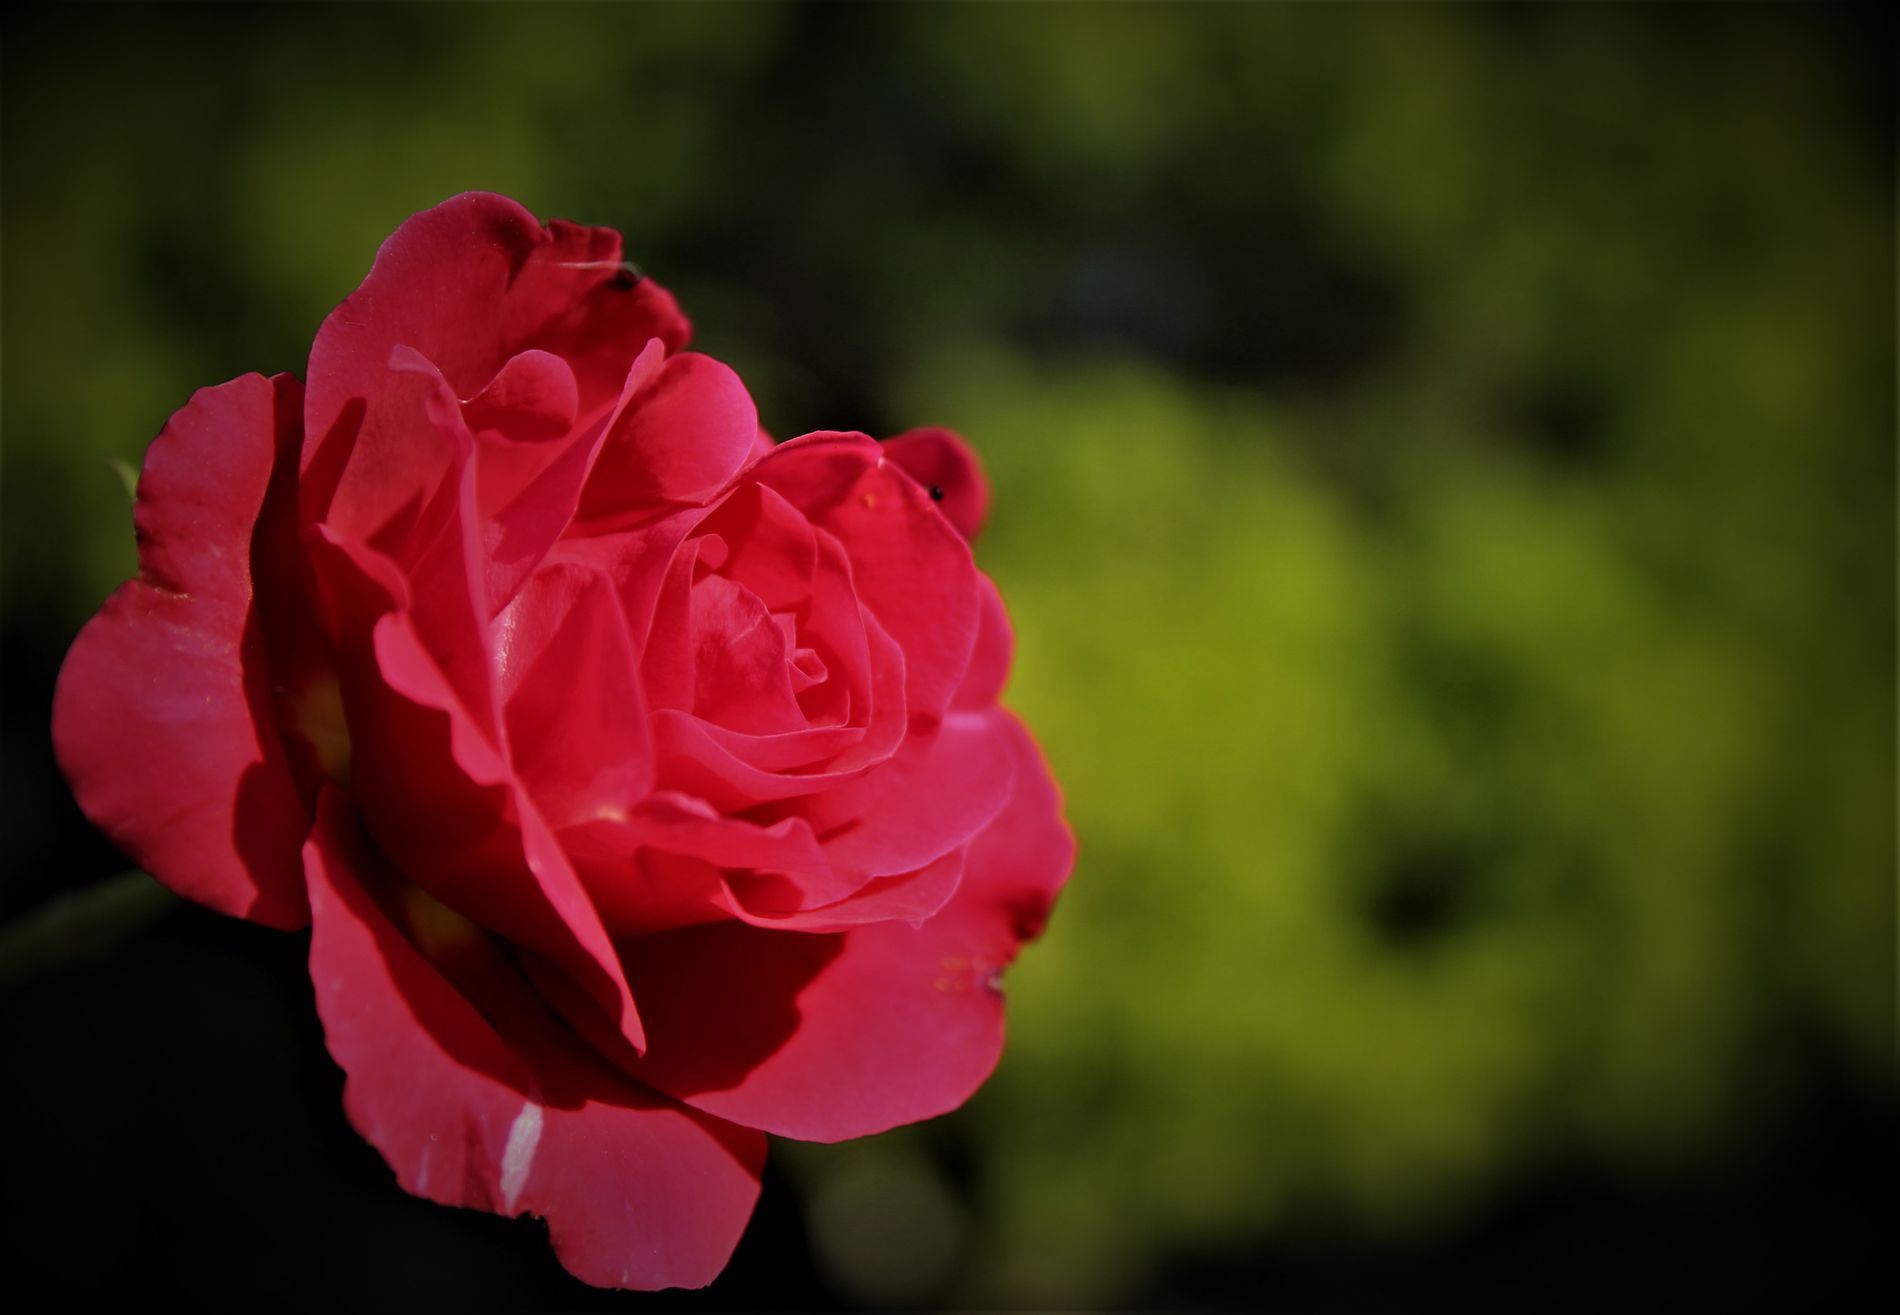
Red Flower
This picture shows a lovely red rose with a blurry green background. The main focus is on the flower, which creates a striking contrast with the blurred background.
A close up shot of a lovely red rose flower in contrast with the blurry green background behind the flower. The contrast between the flower and background enhances the isolation of the flower. With its gentle green background providing natural harmony and its vivid crimson petals signifying desire, the image radiates a romantic and serene atmosphere.
Labels: Flower, Plant, Rose, Geranium, Petal, Carnation, Background
Camera: Canon Canon EOS 1300D
Lens: 18.0 - 55.0 mm, Canon EF-S 18-55mm f/3.5-5.6 IS
Aperture: F4.5
Exposure: 1/320 sec
ISO: 100
Focal length: 33.0 mm